Abortion in Connecticut

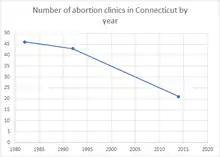
Number of abortion clinics in Connecticut by year

Between 1982 and 1992, the number of abortion clinics in the state decreased by 3, going from 46 in 1982 to 43 in 1992. In 2014, there were 21 abortion clinics in the state. In 2014, 15% of the counties in the state did not have an abortion clinic. That year, 5% of women in the state aged 15–44 lived in a county without an abortion clinic. In March 2016, there were 17 Planned Parenthood clinics in the state. In 2017, there were 17 Planned Parenthood clinics, of which 17 offered abortion services, in a state with a population of 812,634 women aged 15–49.